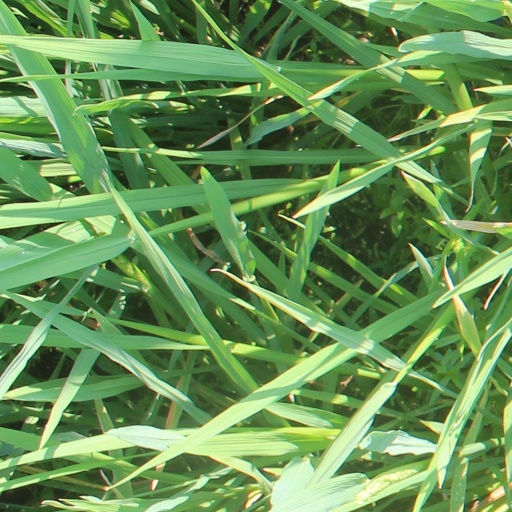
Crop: rice